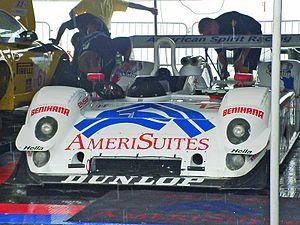
Riley & Scott est une écurie de course automobile américaine fondée par Bob Riley et Mark Scott en 1990. Elle a participé à l'Indy Racing League et au Grand-Am.